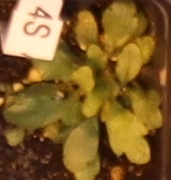
Label: Horseweed